Robert Gordon University

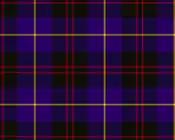
Robert Gordon University's official tartan

Under the terms of the Further and Higher Education (Scotland) Act 1992 and "The Robert Gordon University (Scotland) Order of Council 1993", the university's governing body comprises a Board of Governors, consisting of 23 governors appointed to exercise the functions of management and control. The official head of the university is the Chancellor, although in practice he or she acts mainly in a ceremonial or symbolic role. At an operational level, most of the day-to-day management and control of the institution is delegated to the Principal and Vice Chancellor (commonly known simply as the Principal). The Board of Governors also delegates functions relating to the overall planning, co-ordination, development and supervision of academic affairs to the university's Academic Council. Both the Board of Governors and the Academic Council are supported by a wide range of committees.